Pelecyphora sneedii

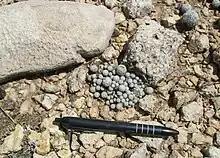
A plant of the subspecies (or variety) "leei", which is characterized by its small size. A pen is included for scale.

Taxonomic circumscription of the "Mammillaria" and its clade of related genera (the 'Mammilloid' clade) has been complicated, and until recently was based largely on morphological characters. "Escobaria" has been recognized as a subgroup of "Coryphantha" since Benson (1969, 1982) and "Coryphantha" was originally circumscribed in 1856 by Engelmann as a subgenus of "Mammillaria". Molecular phylogenetic studies starting in the 21st century suggested a number of these genera were not in fact monophyletic, and demanded re-circumscription.